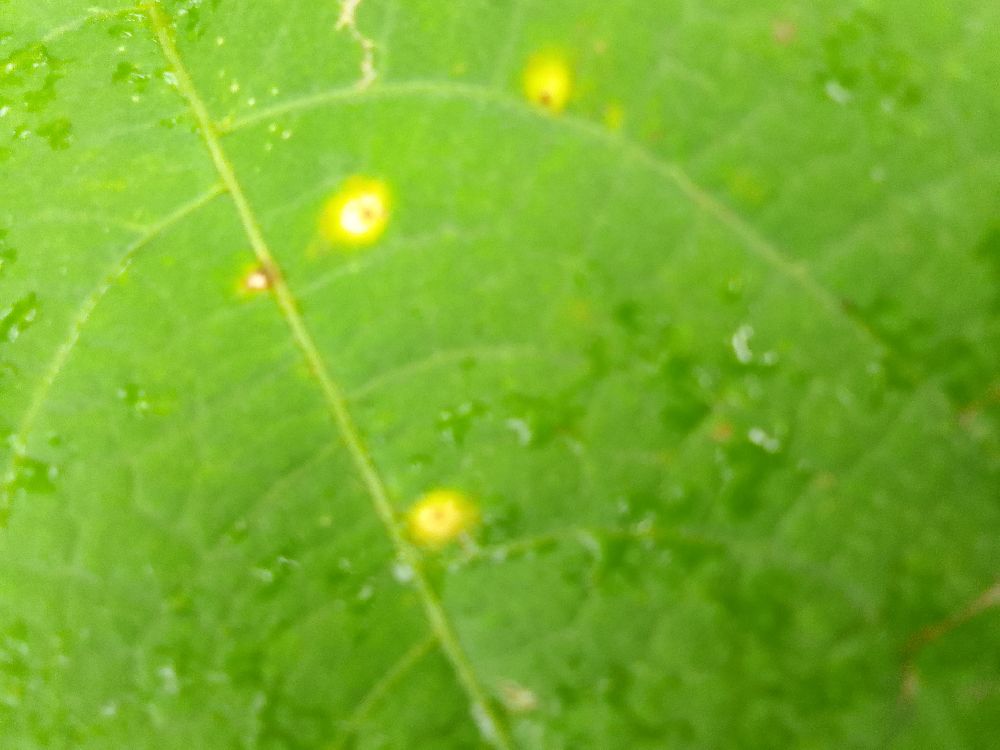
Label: rust